James Figg

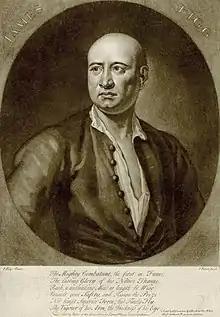
Mezzotint by John Faber, c. 1727–1729 (after a John Ellys portrait)

James Figg (before 1700 – 8 December 1734; also spelt James Fig) was an English prizefighter and instructor in historical European martial arts. While Figg primarily fought with weapons including short swords, quarterstaffs, and cudgels, he also played a role in boxing's development. In 1719, he opened a London fighting venue that could seat more than 1,000 spectators and was one of the first of its kind. In 1725, he organised and promoted modern history's first international boxing match at his amphitheatre. He claimed to have won more than 200 matches during his career, and was posthumously considered the first boxing champion.